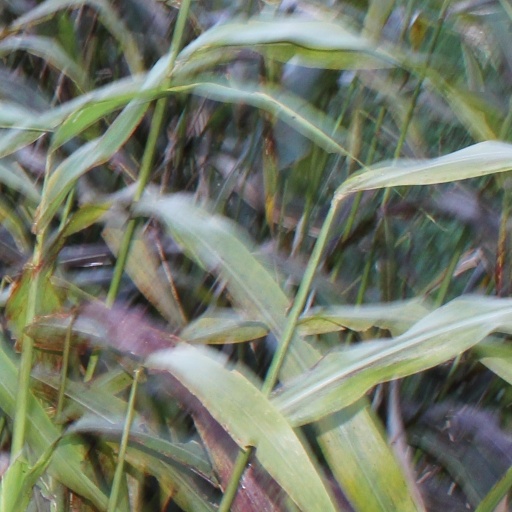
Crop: sorghum